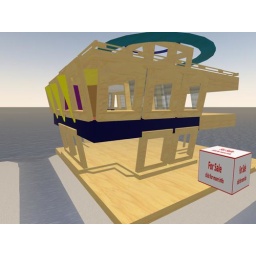
building in progress. Corporate office building for EthicsPoint.com